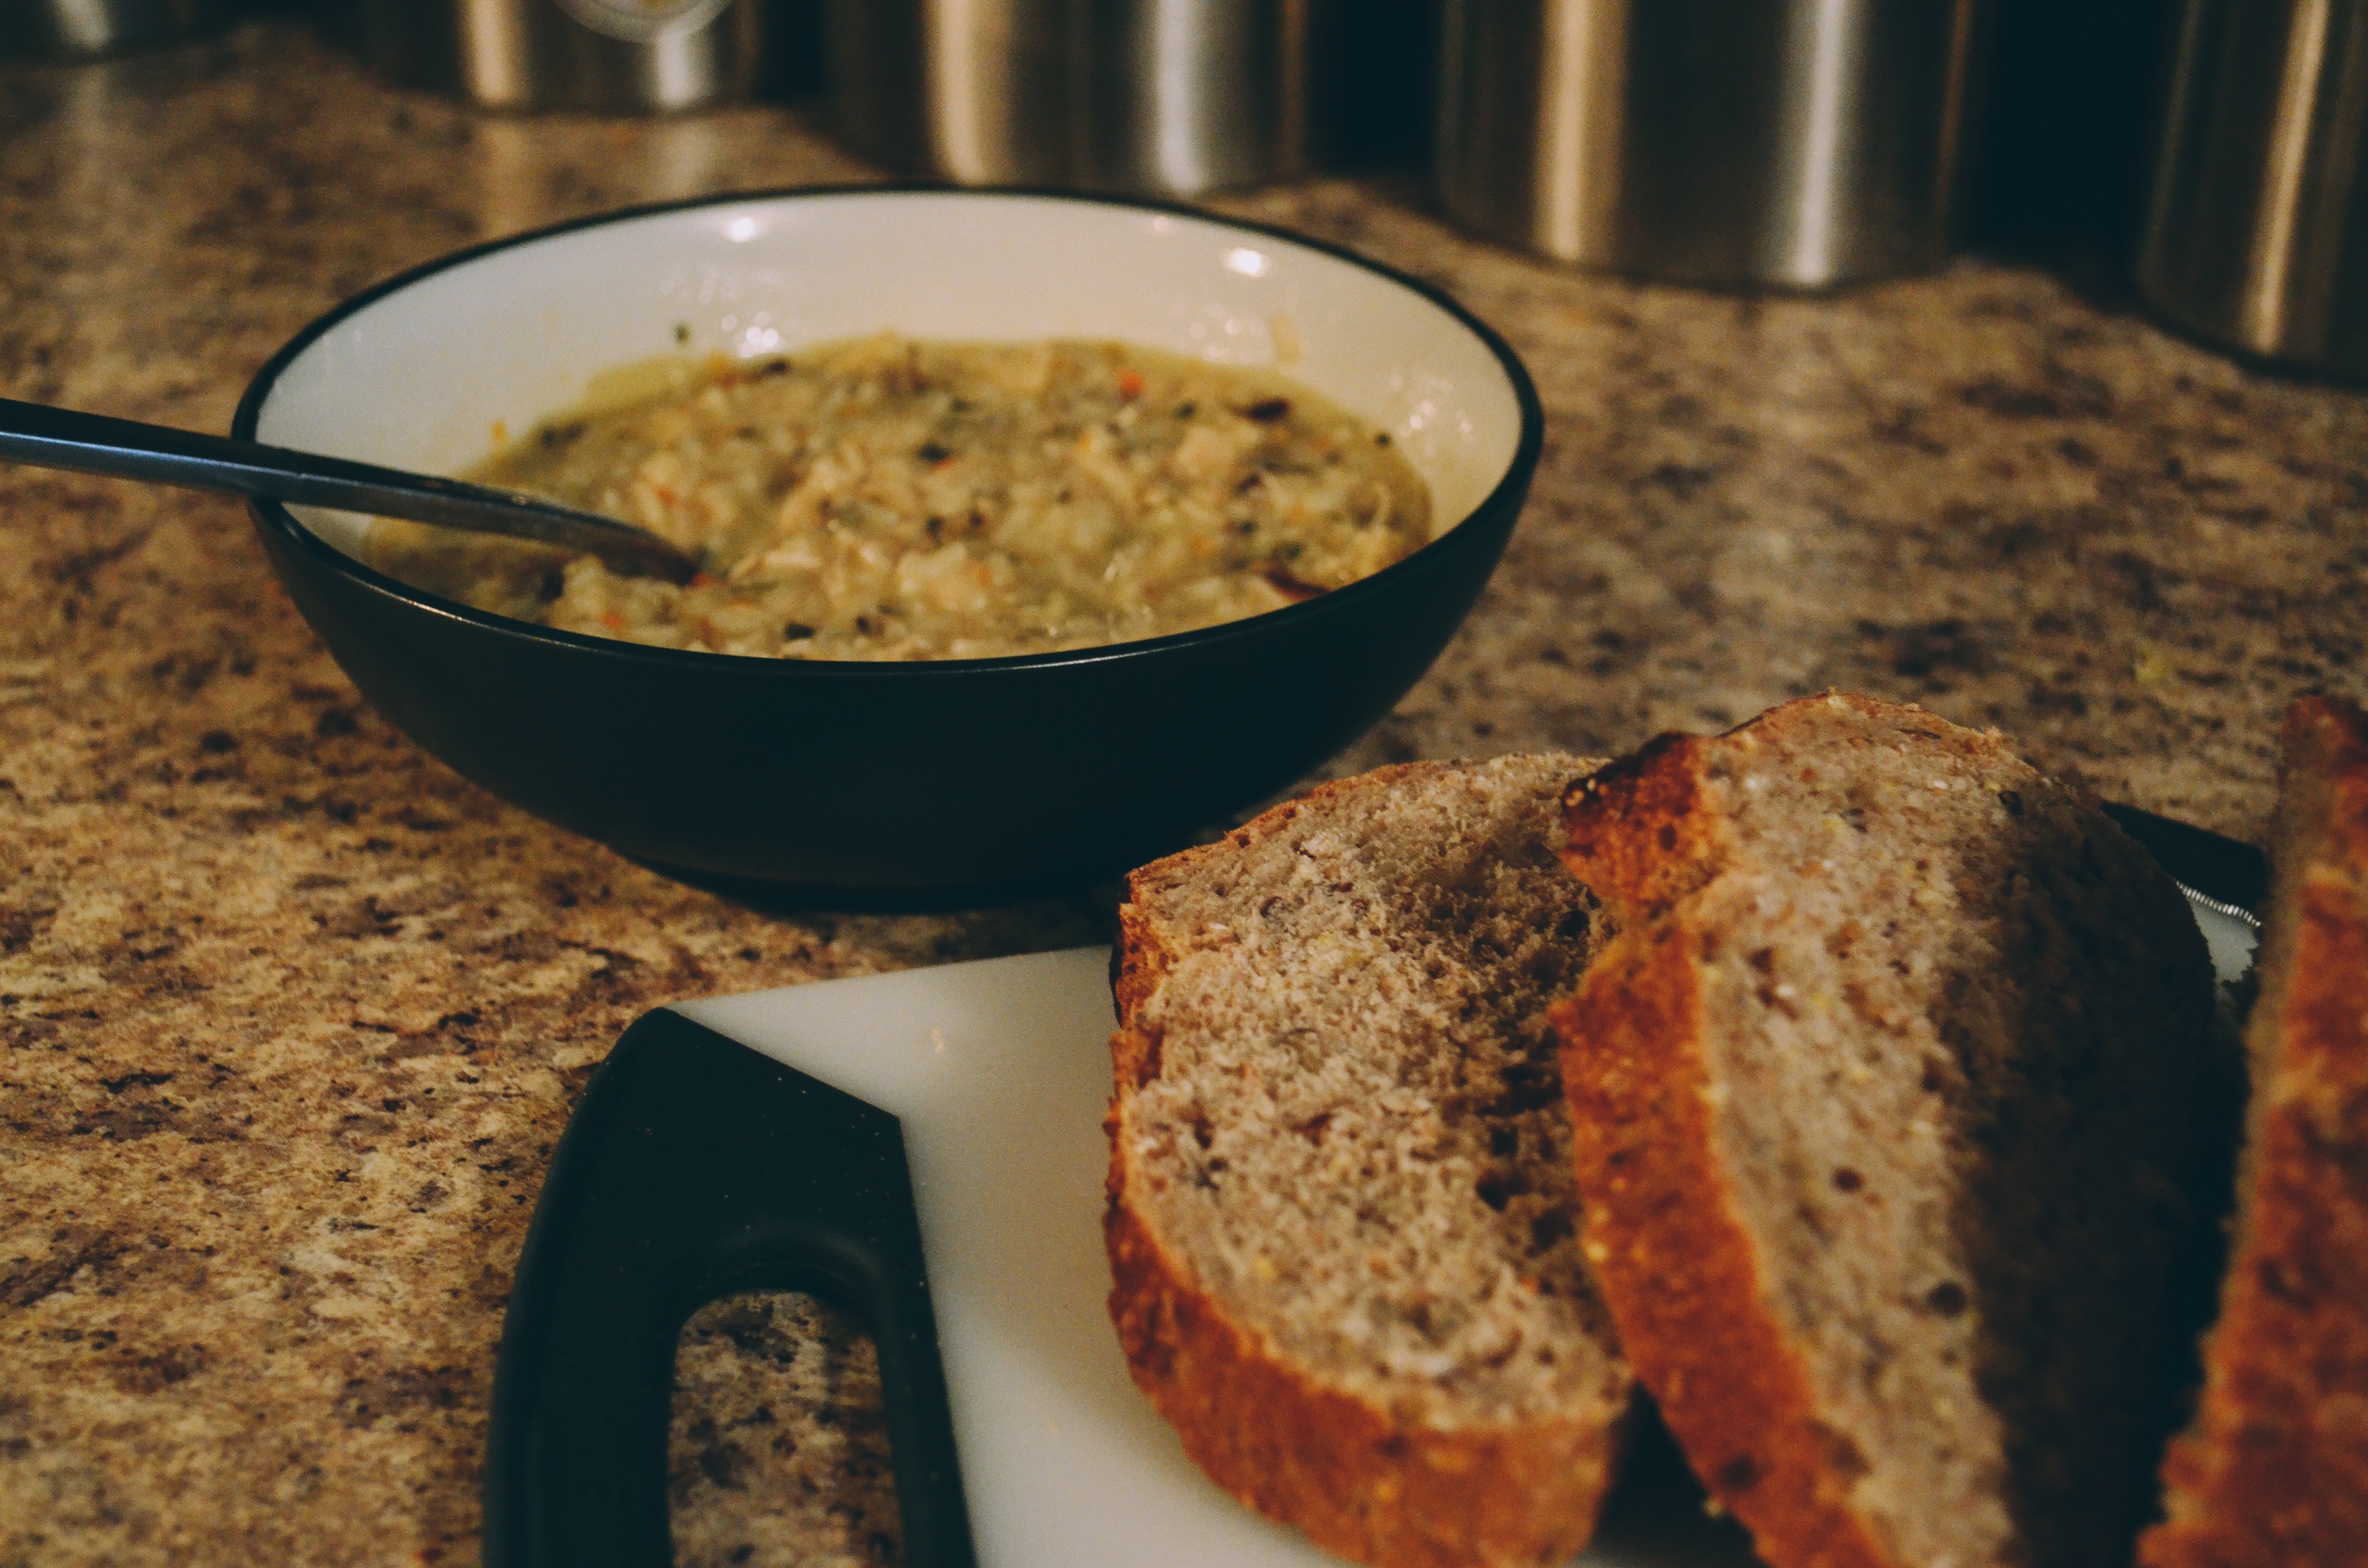
dish, meal, food, produce, vegetable, breakfast, cuisine, vegetarian food